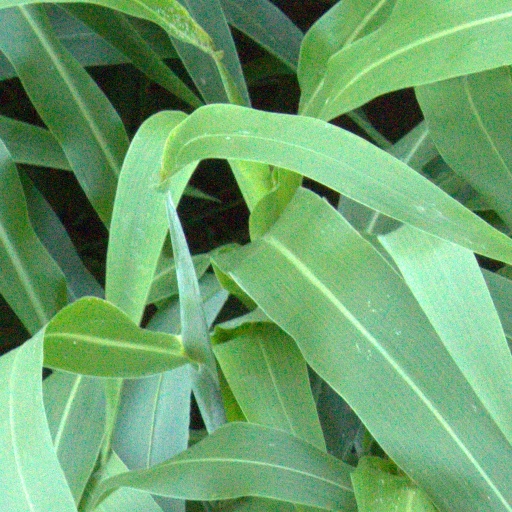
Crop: sorghum